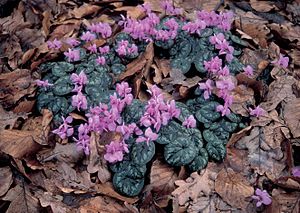
Tidlig alpeviol / Galleri
Biotop.
Tidlig alpeviol er en urteagtig knoldplante, der vokser ganske lavt over jorden. Den har afrundet-hjerteformede blade og springer meget tidligt ud med lyserøde blomster. Planten kan dyrkes i fugtig skygge og overvintre under beskyttelse af et tykt lag visne blade.